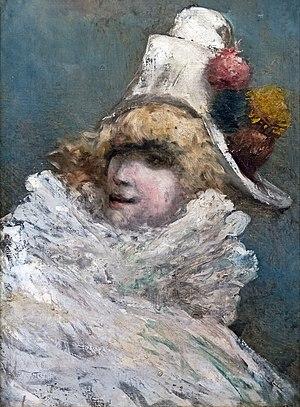
La Fondation Bemberg est une fondation d'art située à Toulouse dans l'hôtel d'Assézat, et présentant la riche collection d'art privée du collectionneur Georges Bemberg, réunissant peintures, sculptures et objets d'arts anciens et modernes que celui-ci a prêtés à la municipalité de Toulouse afin de les rendre accessibles au plus grand nombre. La fondation, outre que d'être un musée, propose également des activités culturelles liées à l'histoire et à la connaissance de l'art.